Taiwan International Queer Film Festival

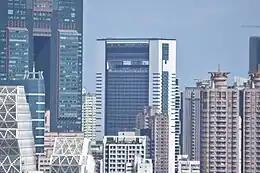
One of the main screening venues of the TIQFF: Kaohsiung Main Public Library

Taiwan International Queer Film Festival (TIQFF) is an annual LGBT film festival held each fall in Taipei, Taiwan. Other events are held in Kaoshiung and Taichung. It was founded in 2014 by the Taiwanese LGBT activist Jay Lin, and is the only LGBTQ film festival in Taiwan. Other Chinese-language LGBT film festivals in the region, which also feature international LGBT films with Chinese subtitles, include "Shanghai Queer Film Festival", "Beijing Queer Film Festival", "CINEMQ, ShanghaiPRIDE Film Festival" and "Hong Kong Lesbian & Gay Film Festival."